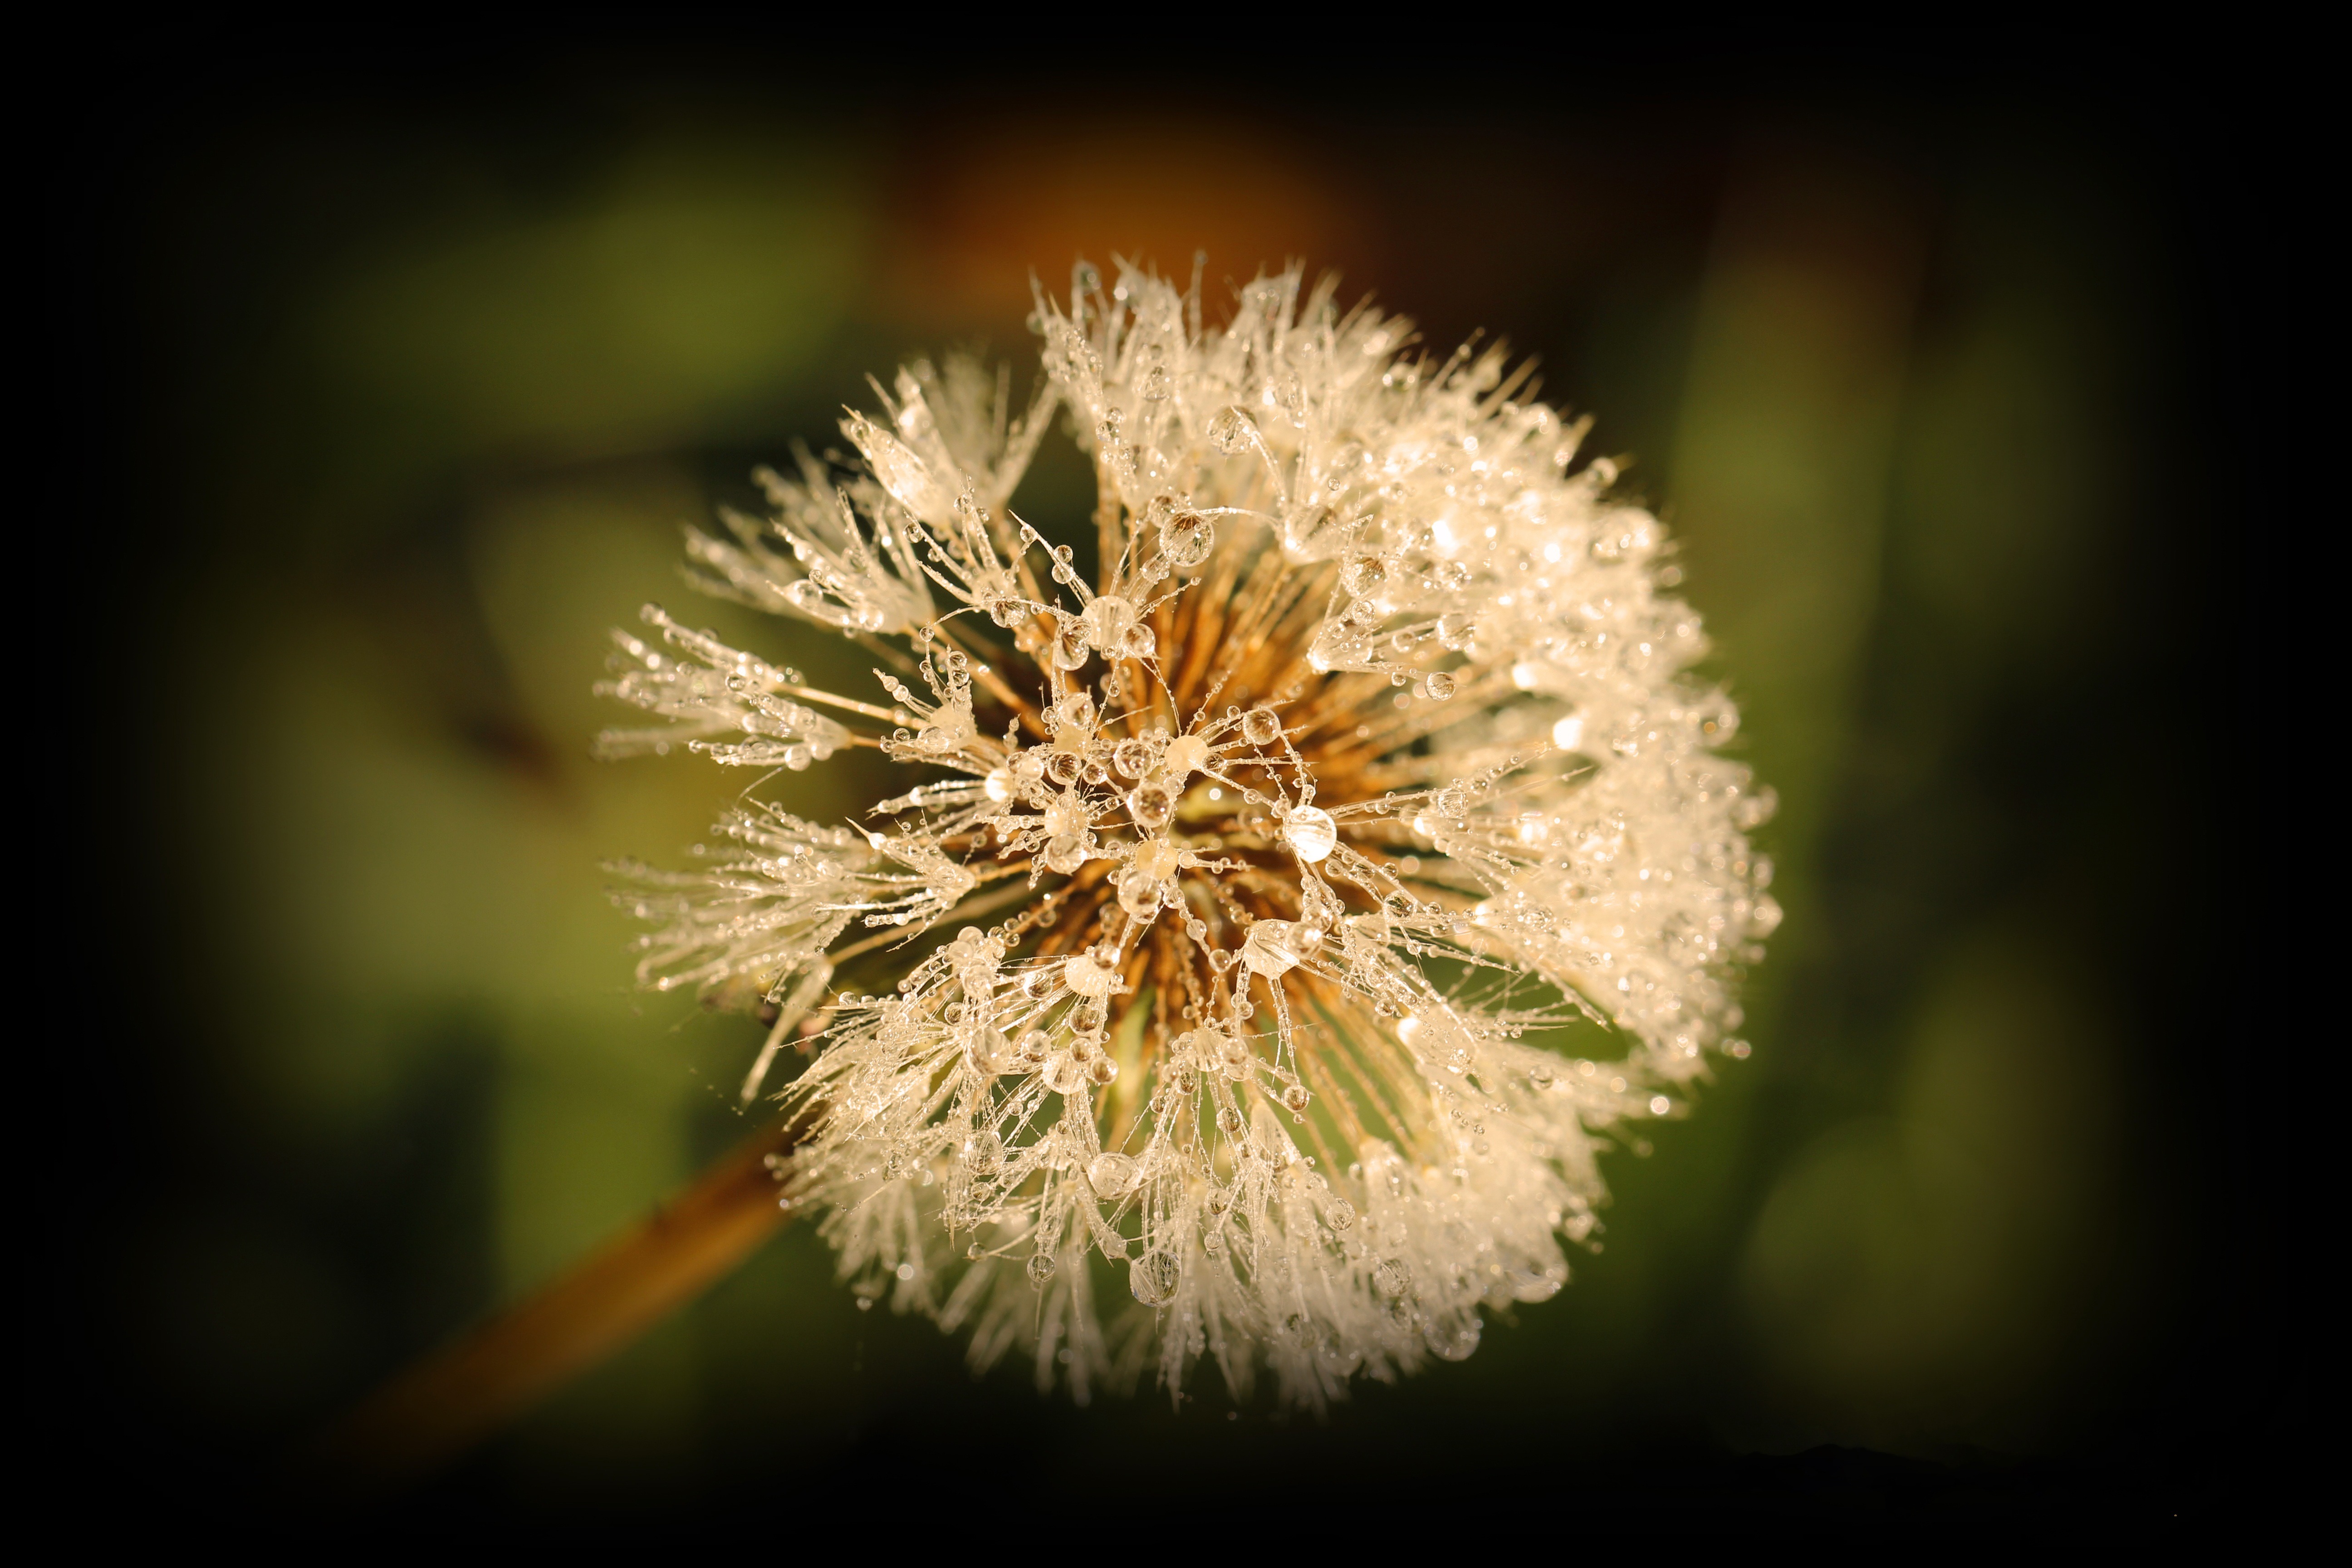
nature, branch, blossom, dew, plant, photography, dandelion, leaf, flower, petal, green, autumn, botany, close, flora, drip, wildflower, close up, dewdrop, faded, morgentau, macro photography, flowering plant, daisy family, plant stem, land plant, thorns spines and prickles, tropical rain